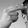
ASL letter: H